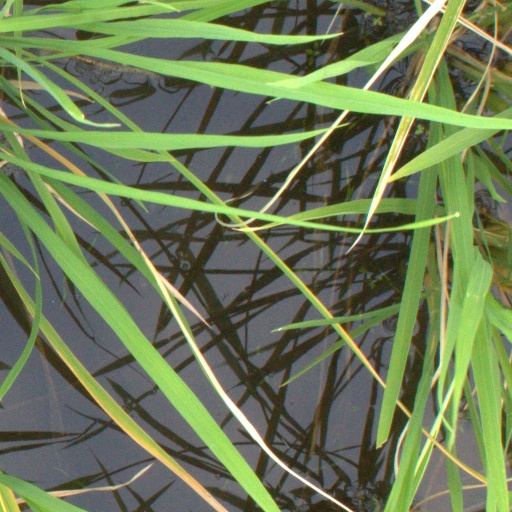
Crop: rice